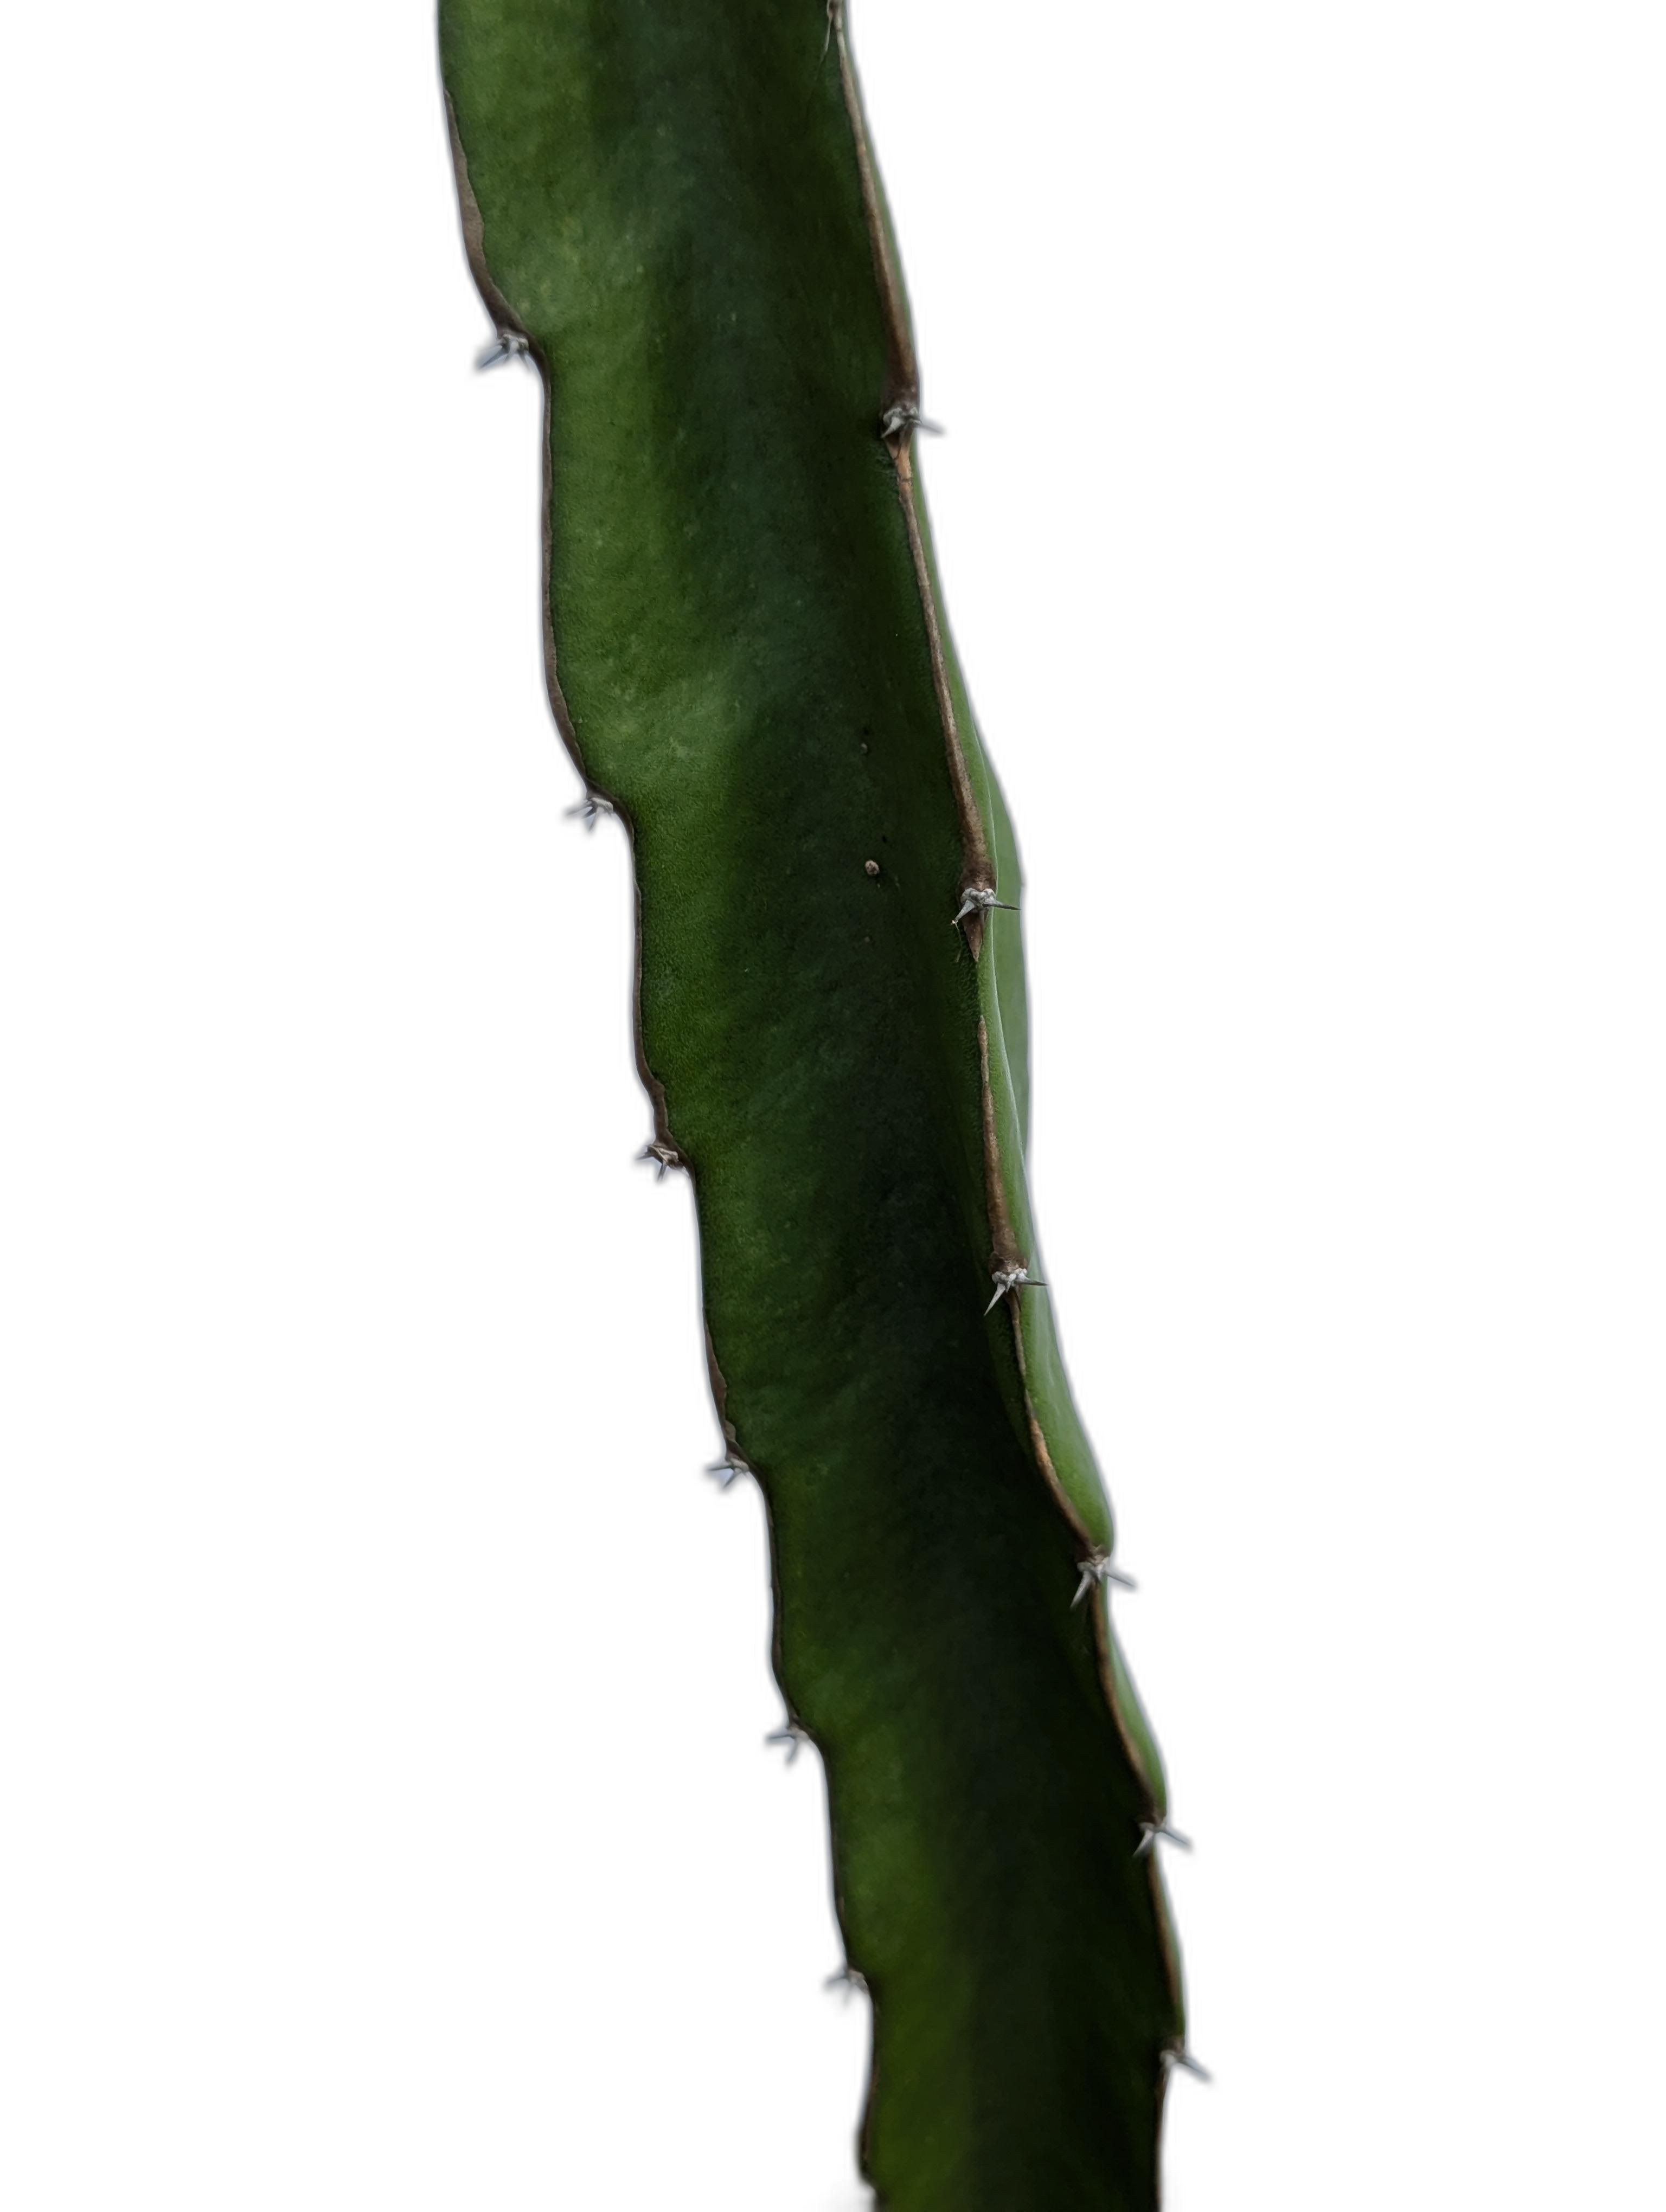
Label: Good leaf